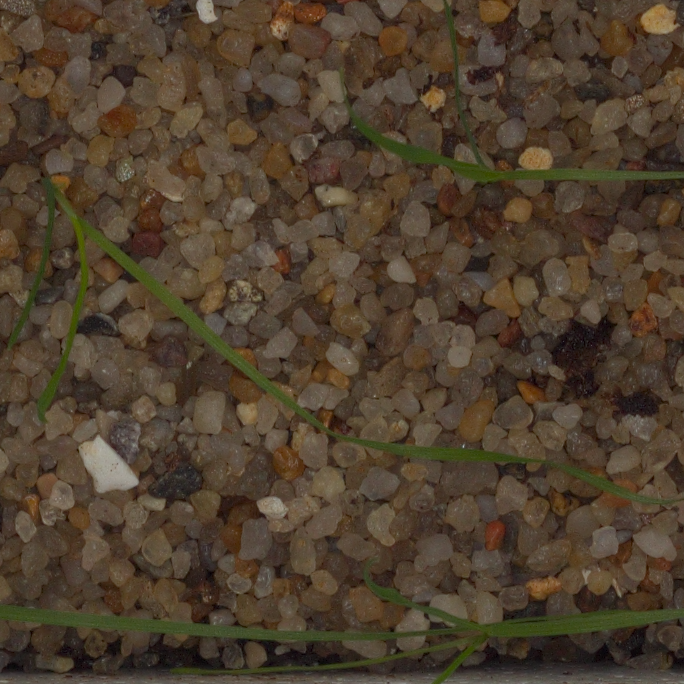
Label: loose_silkybent